Algonquin Hotel

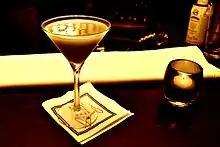
One of the drinks served at the Algonquin, a Maker's Mark Bourbon with mango puree

The hotel has an eponymous cocktail, composed of rye whiskey, Noilly Prat and pineapple juice. The $10,000 "Martini on the Rock" was added to the hotel's menu in 2004; it consists of a martini of the buyer's choice with a single piece of "ice", a diamond, at the bottom of the glass. This martini was developed by Anthony Melchiorri, the hotel's general manager at the time, though over a decade elapsed before anyone actually bought that drink. The Blue Bar's menu includes several cocktails that allude to the TV series "Mad Men", in which the bar was featured. One bartender at the Algonquin, Hoy Wong, was believed to be the oldest bartender in New York state; by the time Wong retired in 2009, he was nearly 90 years old.